F. Norton Goddard

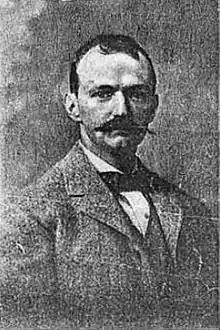
Frederick Norton Goddard

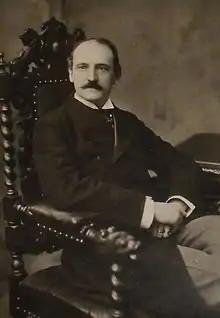
Warren Norton Goddard

He was born in 1861 in New York City to Joseph Warren Goddard, and he had a brother, Warren Norton Goddard. He was a descendant of the first wagon master general of the Army, John Goddard, under the command of George Washington. who built the John Goddard House Brookline, Massachusetts.